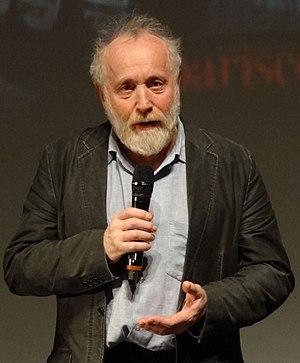
Iouri Norstein au Forum des images à Paris le 23 mars 2012, dans le cadre d'un hommage à Kihachirō Kawamoto.
Iouri Borissovitch Norstein est un cinéaste d'animation russe né le 15 septembre 1941 à Andreïevka, dans la région de Penza.